Frozen Scream

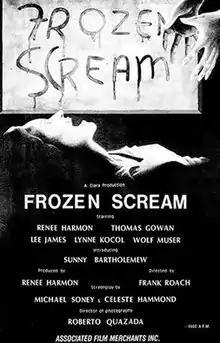
Promotional poster

Frozen Scream is a 1981 American horror film directed by Frank Roach, produced by Renee Harmon, and starring Harmon, Lynne Kocol and Thomas McGowan. Harmon also co-wrote the story with Doug Ferrin. Its plot follows two scientists whose experiments in unlocking the secrets of immortality result instead in the creation of black-robed zombies who must be preserved at very low temperatures to continue functioning.